Julia Harris May

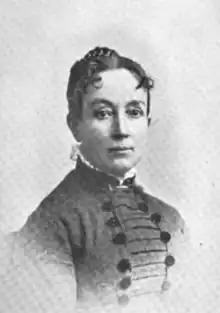
Julia Harris May (1894)

After finishing her studies, she went South and established a private school. Remaining there during the civil war, her mother and sister came to her, and they created a happy home. She loved the South and the people, and prospered among them, but the climate began to affect her health. The family returned to Maine, and after a brief rest and recuperation, the sisters opened the May School at Farmington. It was instantly a success. In 1882, the citizens of Strong, her native town, which adjoined Farmington, induced the sisters to remove their school to Strong, building for them a school house on their own family property.